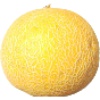
Label: Cantaloupe 1